Louis Emmanuel Rey

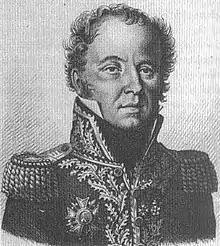
Louis Emmanuel Rey

Louis Emmanuel Rey (born 22 September 1768, Grenoble – died 18 June 1846, Paris) was a French soldier. He joined the French royal army and won rapid promotion to general officer during the French Revolutionary Wars. He continued to serve the First French Empire during the Napoleonic Wars. He fought in the Peninsular War and led a tenacious defense of San Sebastián, Spain in 1813. His is one of the names inscribed under the Arc de Triomphe.